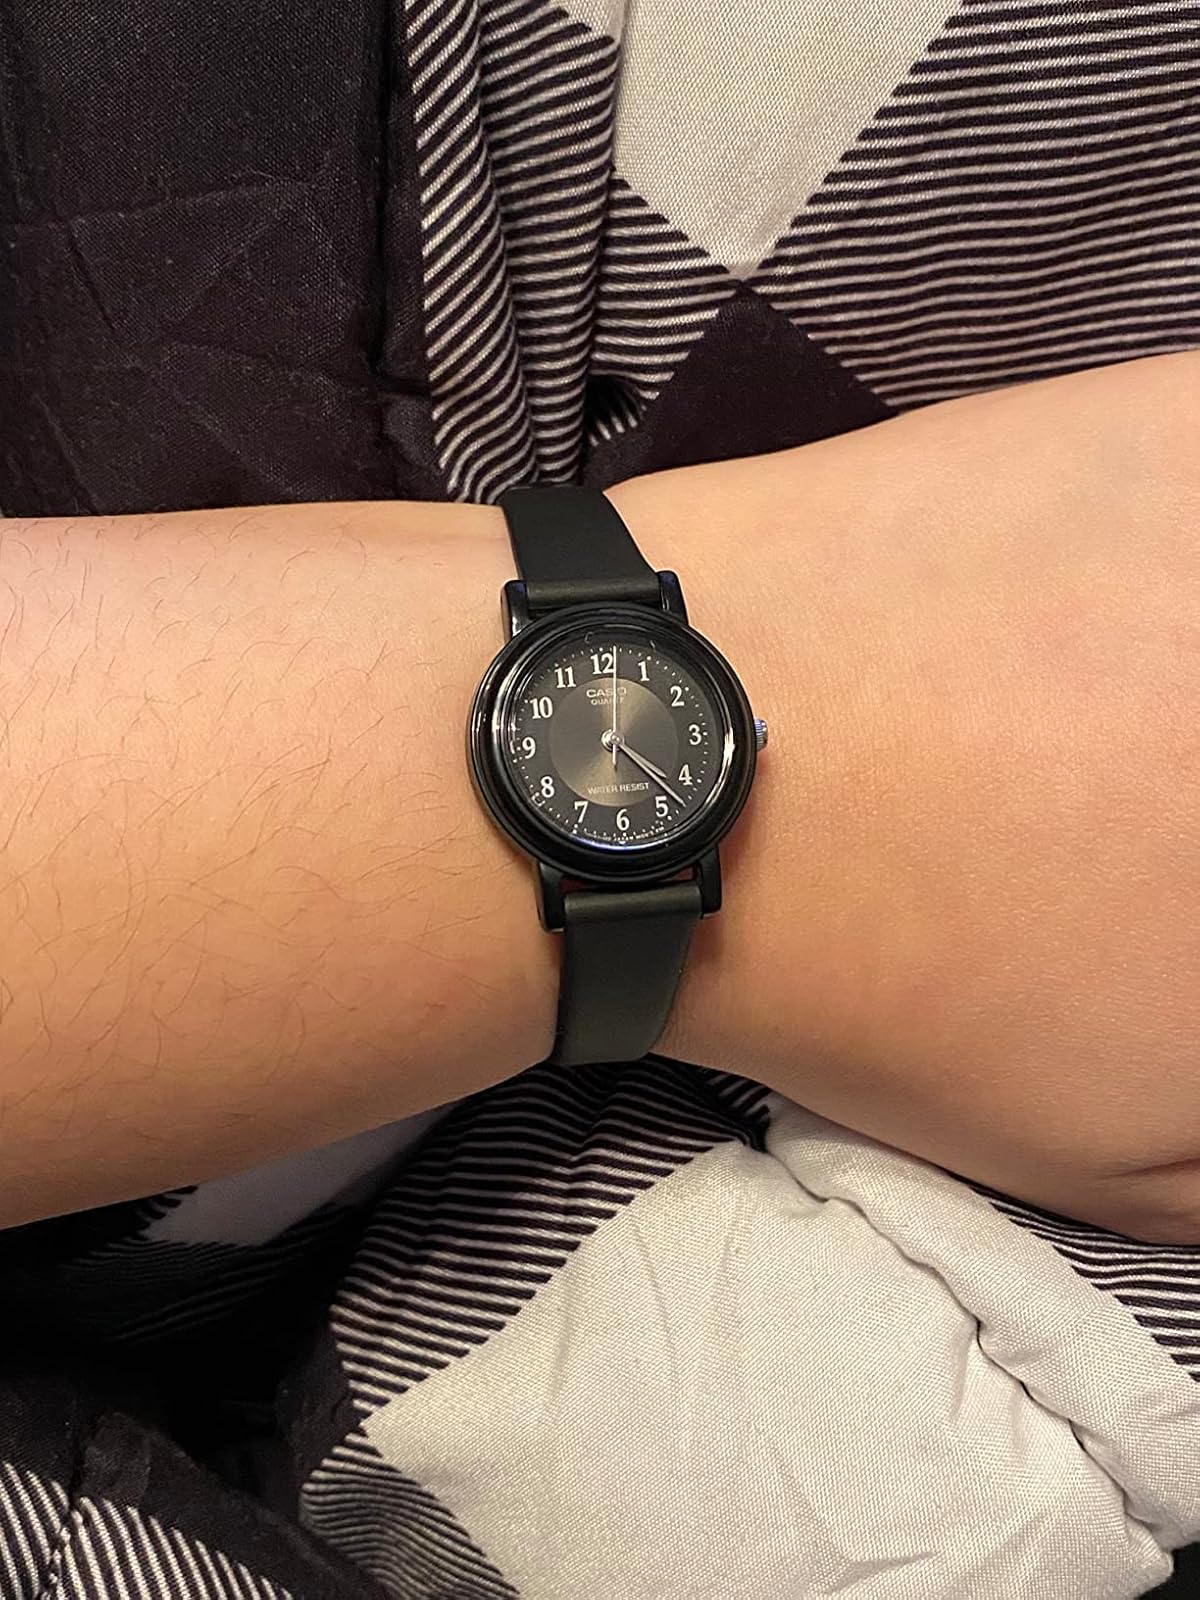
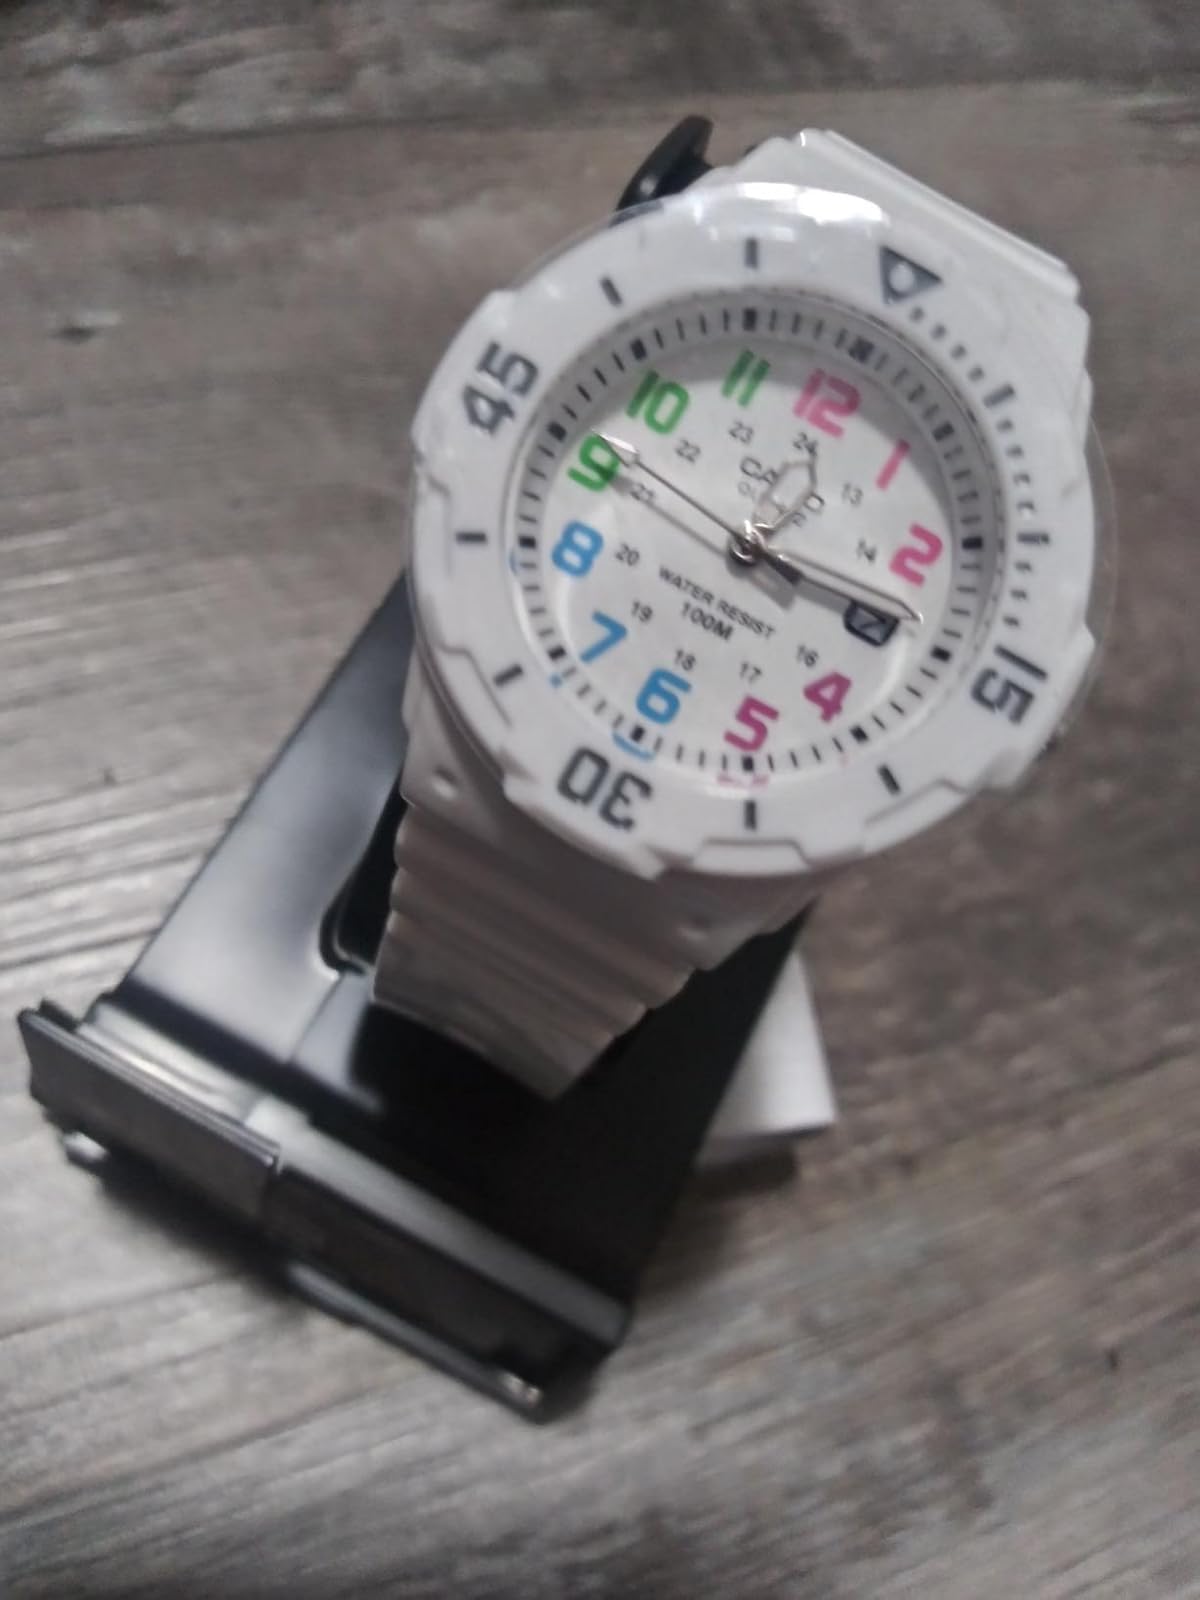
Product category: accessories_watch
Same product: no